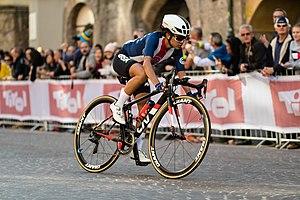
Coryn Rivera est une coureuse cycliste professionnelle américaine. Elle a des résultats exceptionnels durant sa jeunesse avec 68 titres de championne des États-Unis toutes disciplines confondues. Chez les élites, elle se révèle véritablement en 2017 avec des victoires sur le Trofeo Alfredo Binda, RideLondon-Classique et surtout le Tour des Flandres. En 2018, elle devient championne des États-Unis sur route et remporte The Women's Tour. C'est une sprinteuse légère, capable d'obtenir de bons résultats sur des parcours difficiles.
La saison 2018 de l'équipe cycliste féminine Sunweb est la huitième de la formation. L'effectif est quasiment stable avec l'arrivée de deux jeunes coureuses prometteuses : Pernille Mathiesen et Ruth Winder. Rozanne Slik, Sabrina Stultiens et Molly Weaver quittent l'équipe.